Louis J. Hauge Jr.

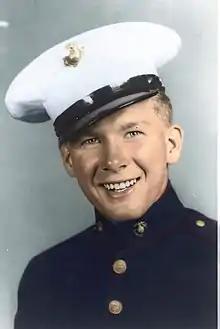
A colourised portrait of Corporal Louis James Hauge Jr.

Corporal Louis James Hauge Jr. (December 12, 1924 – May 14, 1945) was a United States Marine who posthumously received his nation's highest military honor — the Medal of Honor — for his actions during the Battle of Okinawa in World War II.